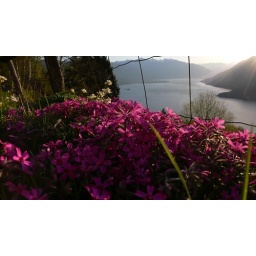
Just crawled out of my sleeping bag to look at all that beauty around me...